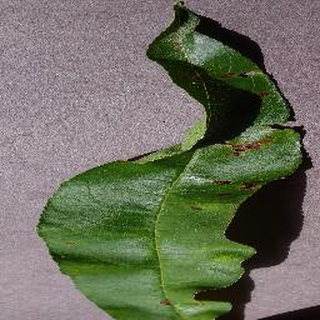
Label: peach_bacterial_spot